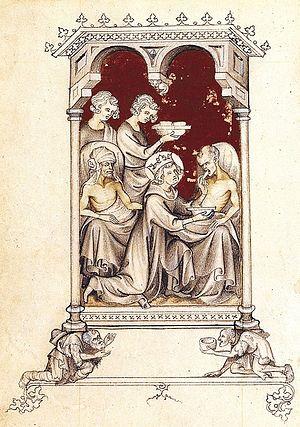
Pendant plusieurs siècles, les souverains, rois, reines et empereurs, les chefs religieux, papes, évêques, abbés, ont accompli une cérémonie issue du jeudi saint et de la mémoire de la cène, appelé le Mandé, en vieux français ou Mandatum, en anglais Maundy ou lavement des pieds des pauvres, des mendiants, des lépreux, dans le clergé, des prêtres et des moines, ce qui se disait « faire le mandé ». Ce nom devint synonyme des aumônes distribuées ce jour-là dans une corbeille, maund.